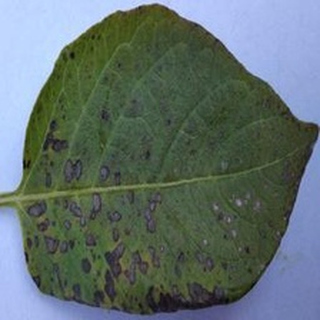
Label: potato_early_blight